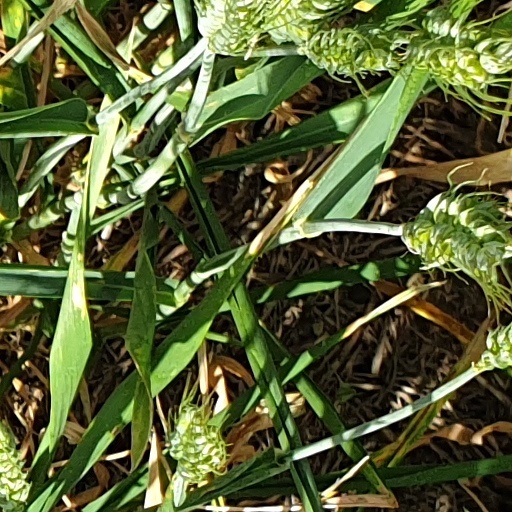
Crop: wheat